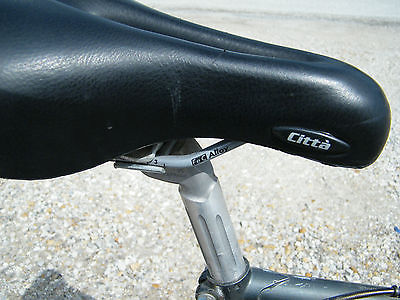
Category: bicycle